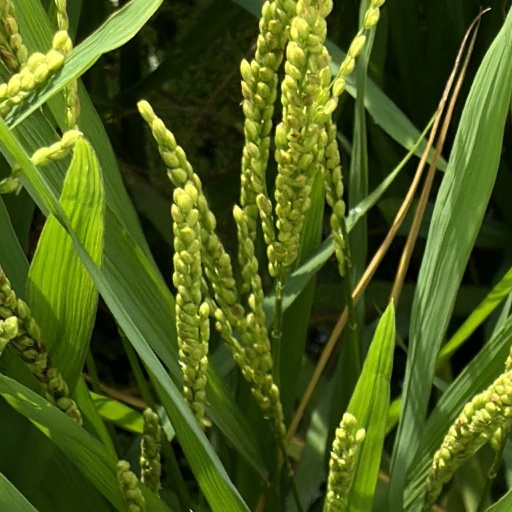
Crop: rice